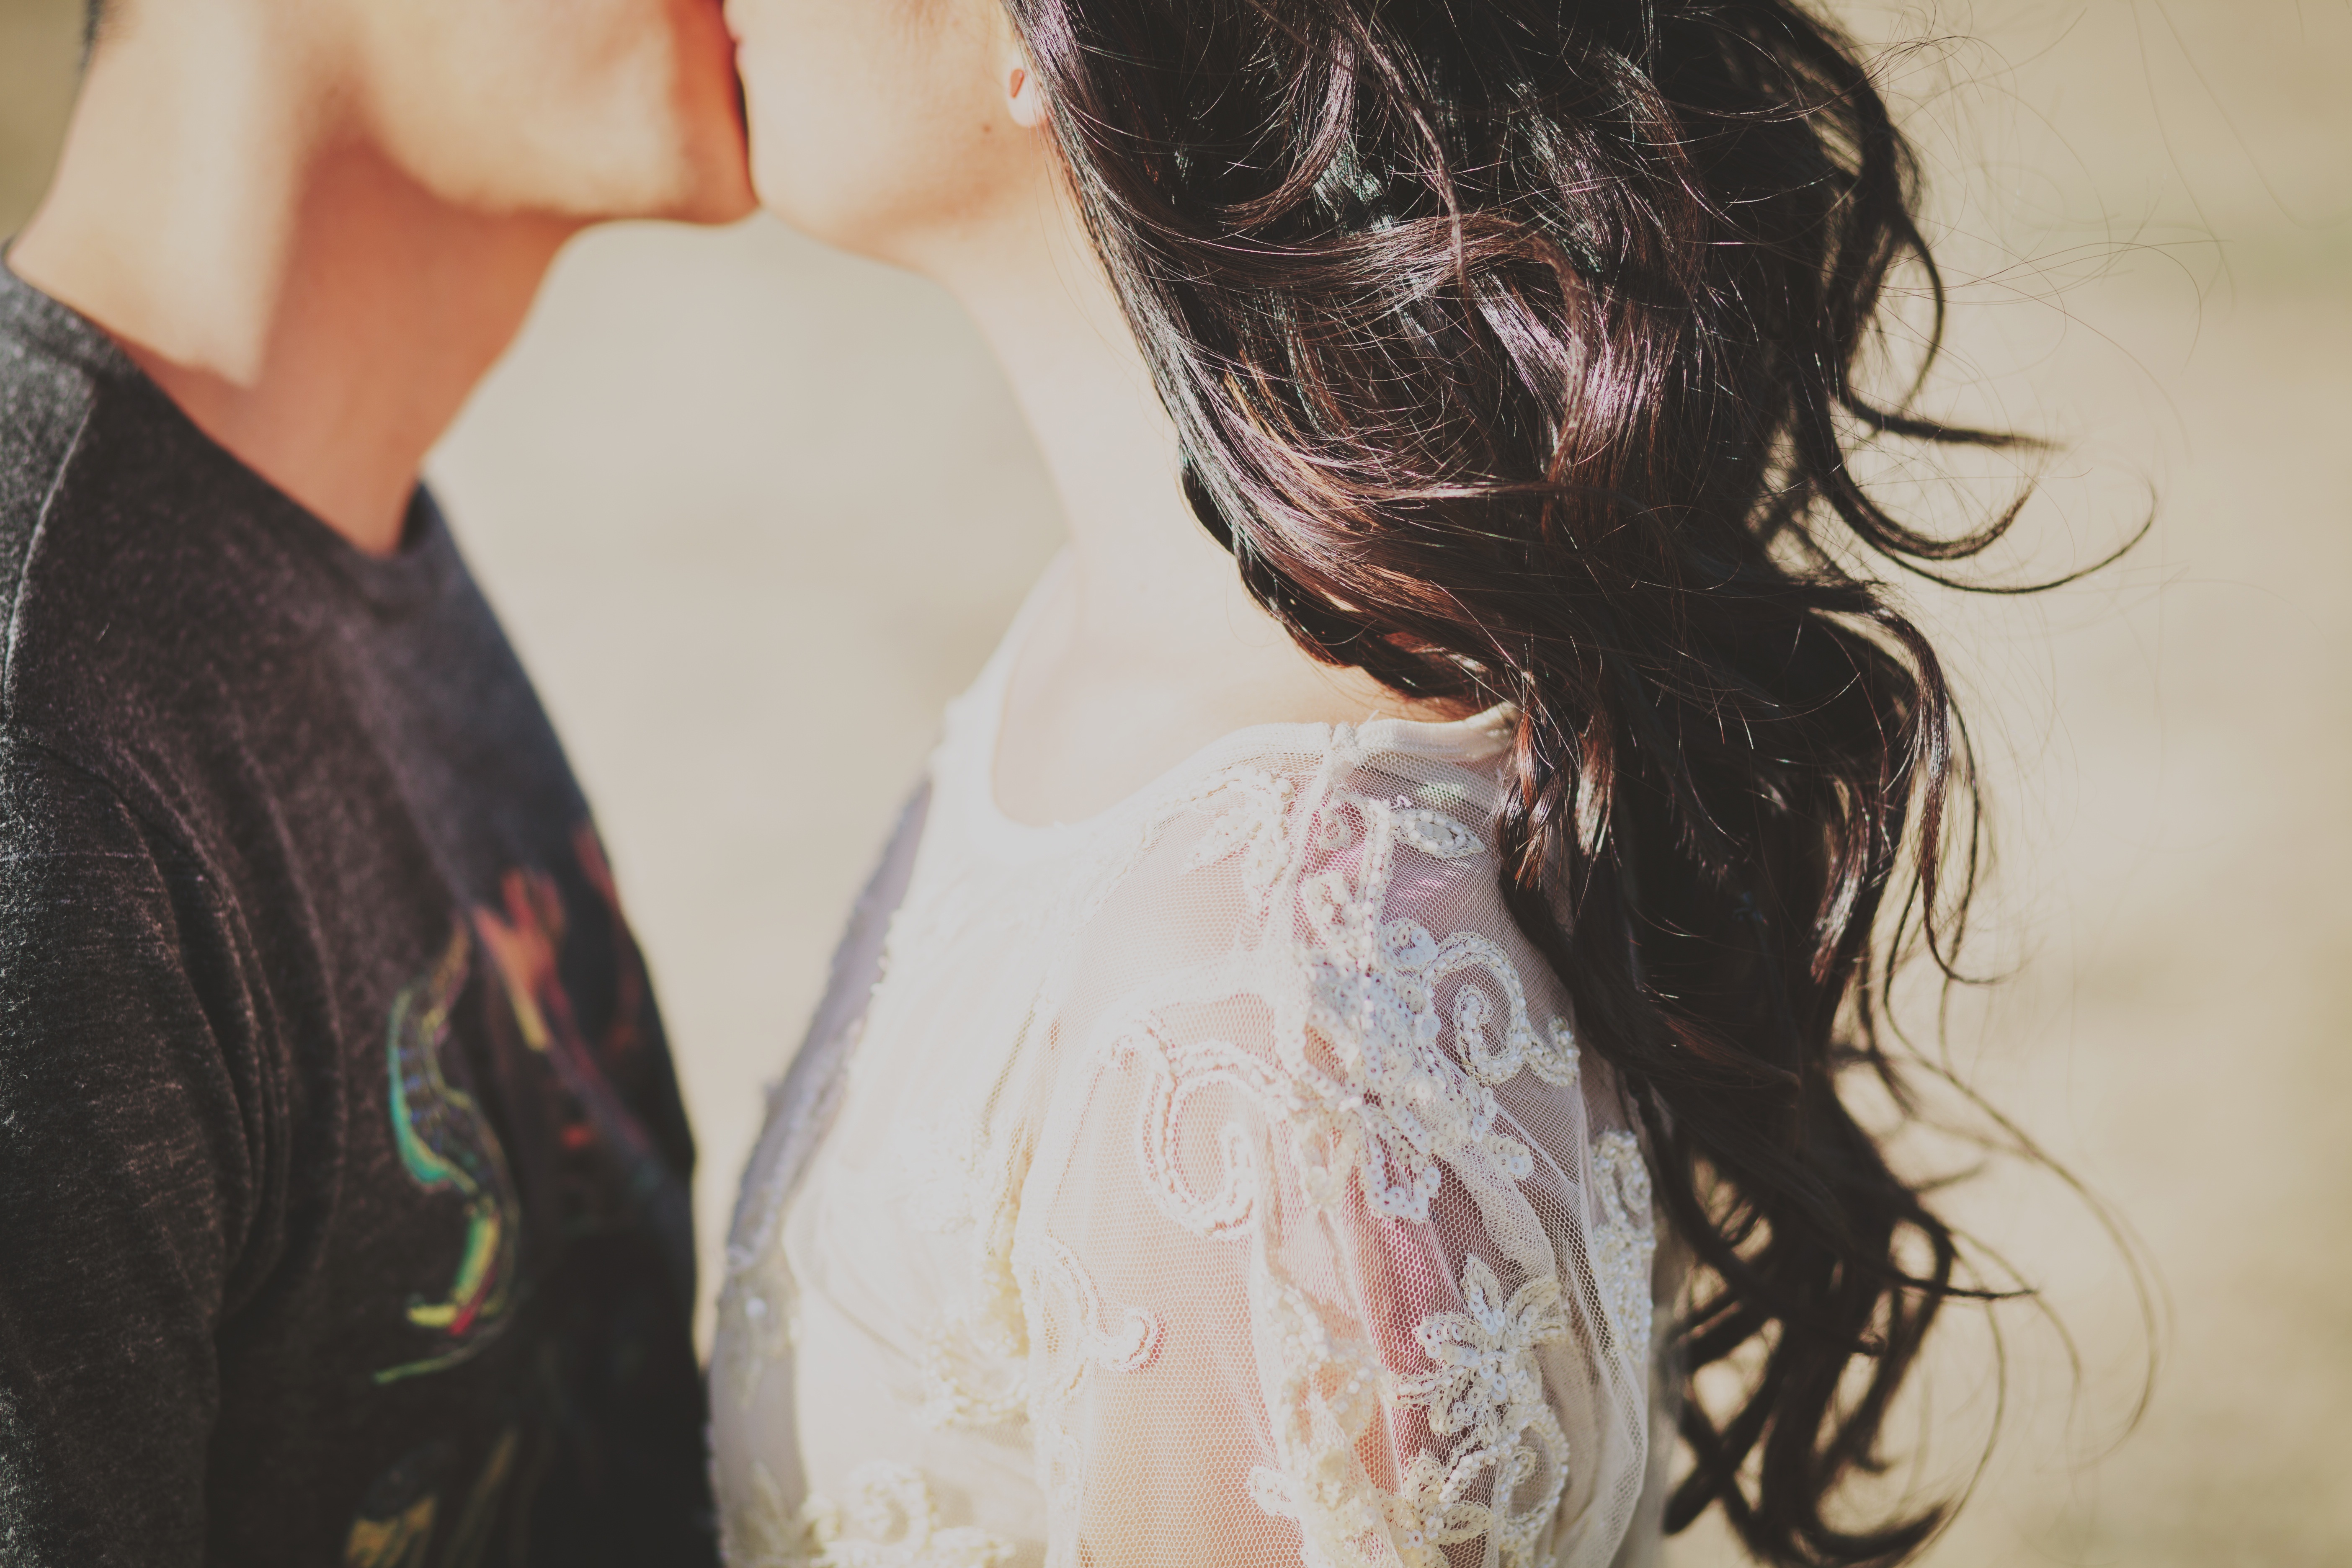
girl, woman, hair, portrait, spring, color, kiss, couple, romance, fashion, lady, bride, hairstyle, kissing, dress, beauty, tenderness, young couple